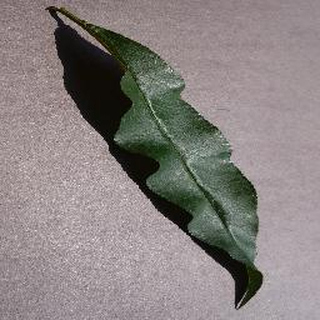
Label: healthy_peach